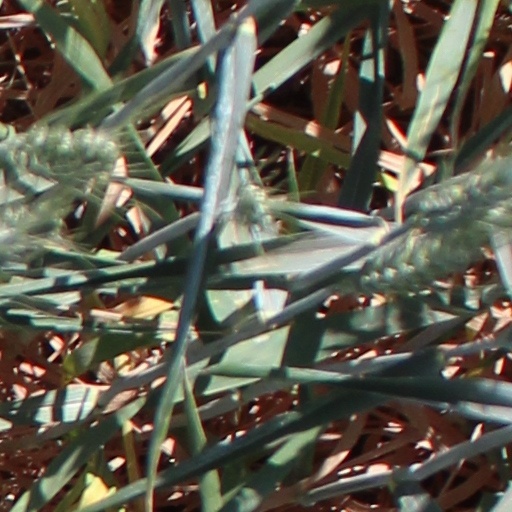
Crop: wheat